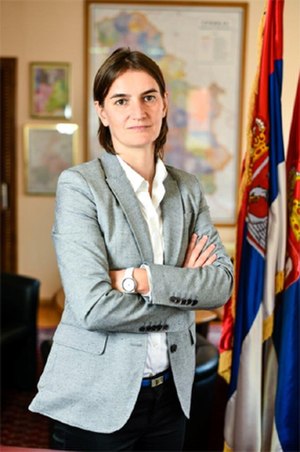
Ana Brnabić
Ana Brnabić er en serbisk politiker, der har været Serbiens premierminister siden 29. juni 2017. Hun er den første kvinde og den første åbent homoseksuelle person, der er premierminister i landet.